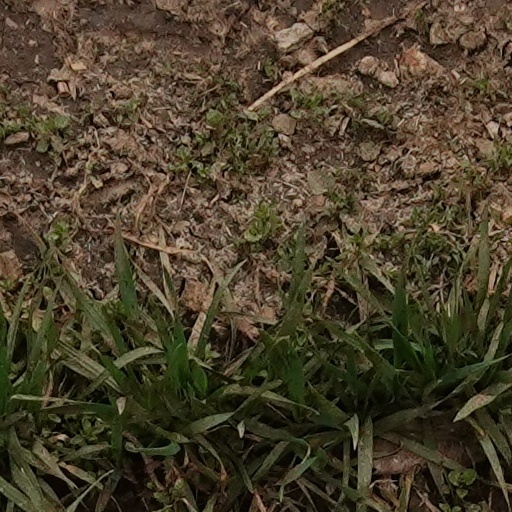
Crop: wheat